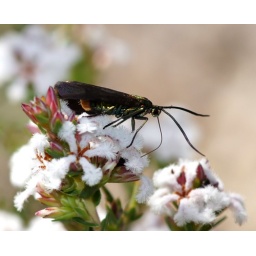
Zygaenidae,Forester moth,shining green,copper or black or sometimes wasp-like in orange and black,mostly active in daytime,subfamily Procridinae.